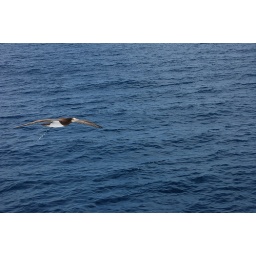
Caught the bird pooping, which actually got all over the man sitting in front of me on the top deck.